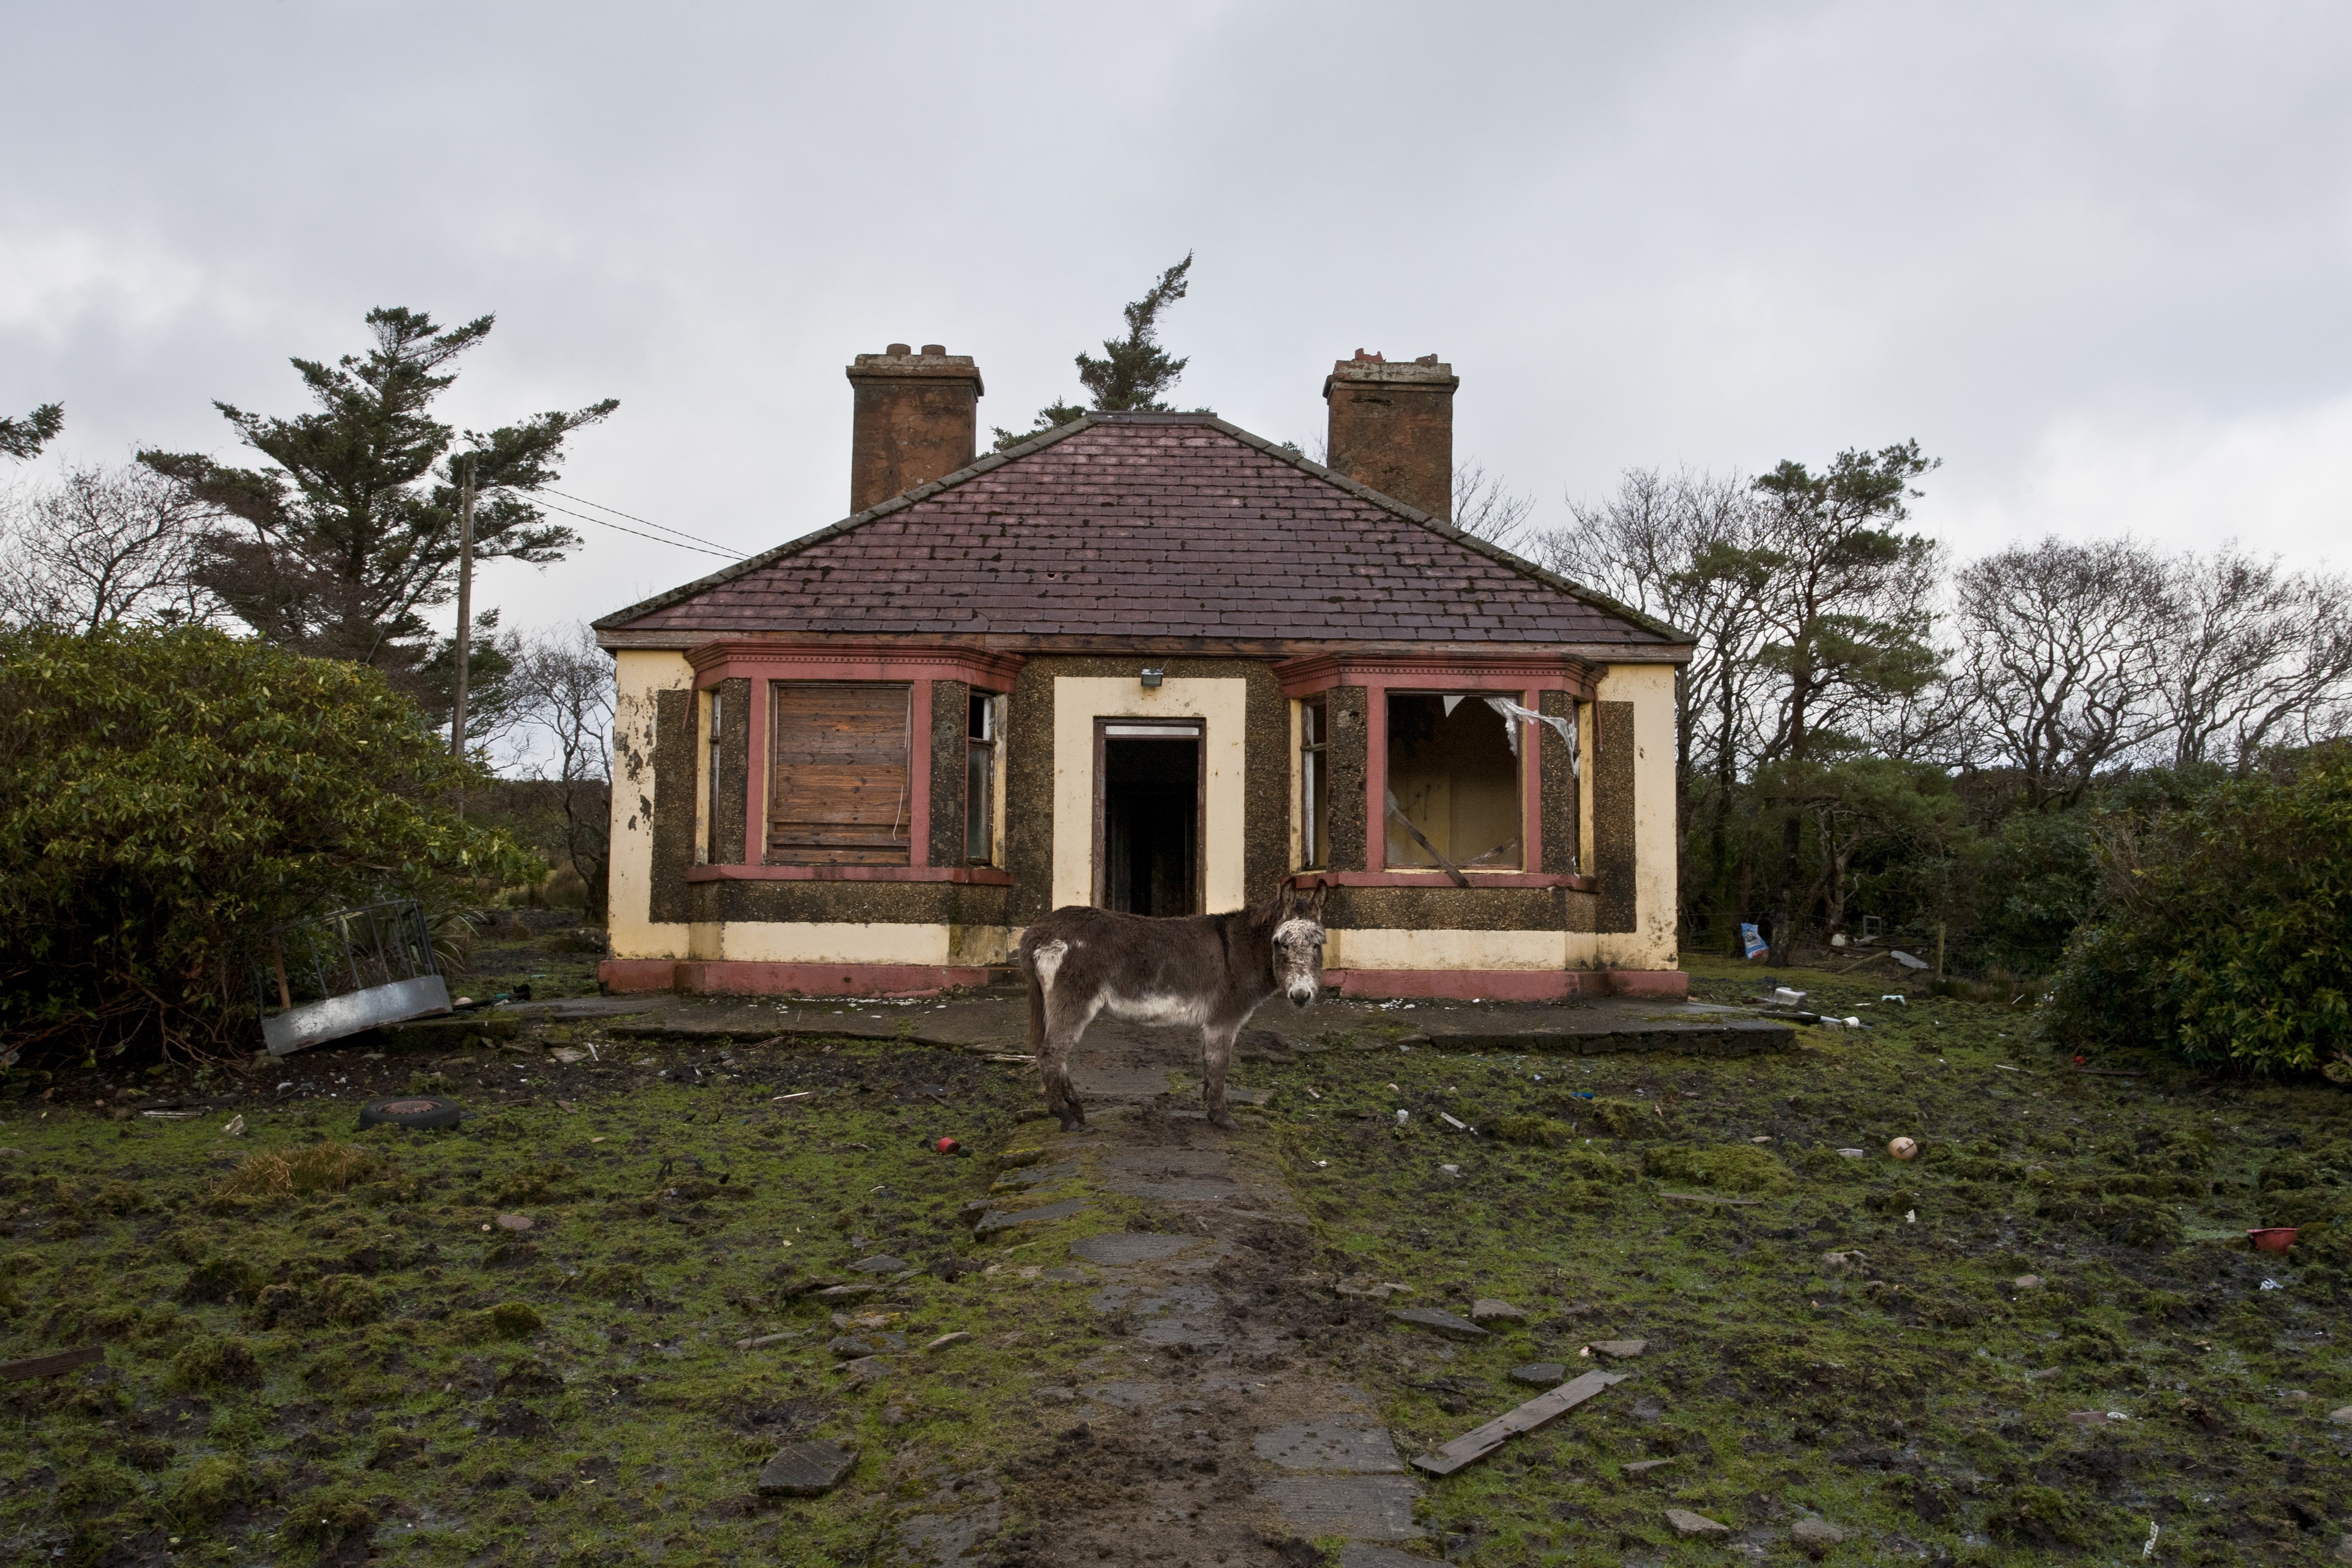
grass, farm, lawn, house, building, home, animal, hut, shack, cottage, abandoned, property, chapel, donkey, farmhouse, estate, log cabin, rural area